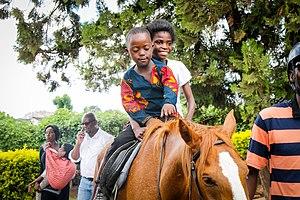
Le cheval en Zambie est introduit par les colons anglais, qui importent avec eux les pratiques du polo et les courses hippiques. Le cheval est désormais surtout utilisé pour le travail du bétail, malgré la présence de maladies endémiques qui nuisent considérablement à son élevage.
L′équithérapie dans l'autisme est une intervention pour les personnes en situation d'autisme, faisant appel à un cheval ou à un poney médiateur. Une séance peut se dérouler à pied ou à dos de cheval. Figurant parmi les rares zoothérapies qui font l'objet d'études régulières sur leur efficacité, l'équithérapie constitue aussi la plus populaire des zoothérapies en autisme.